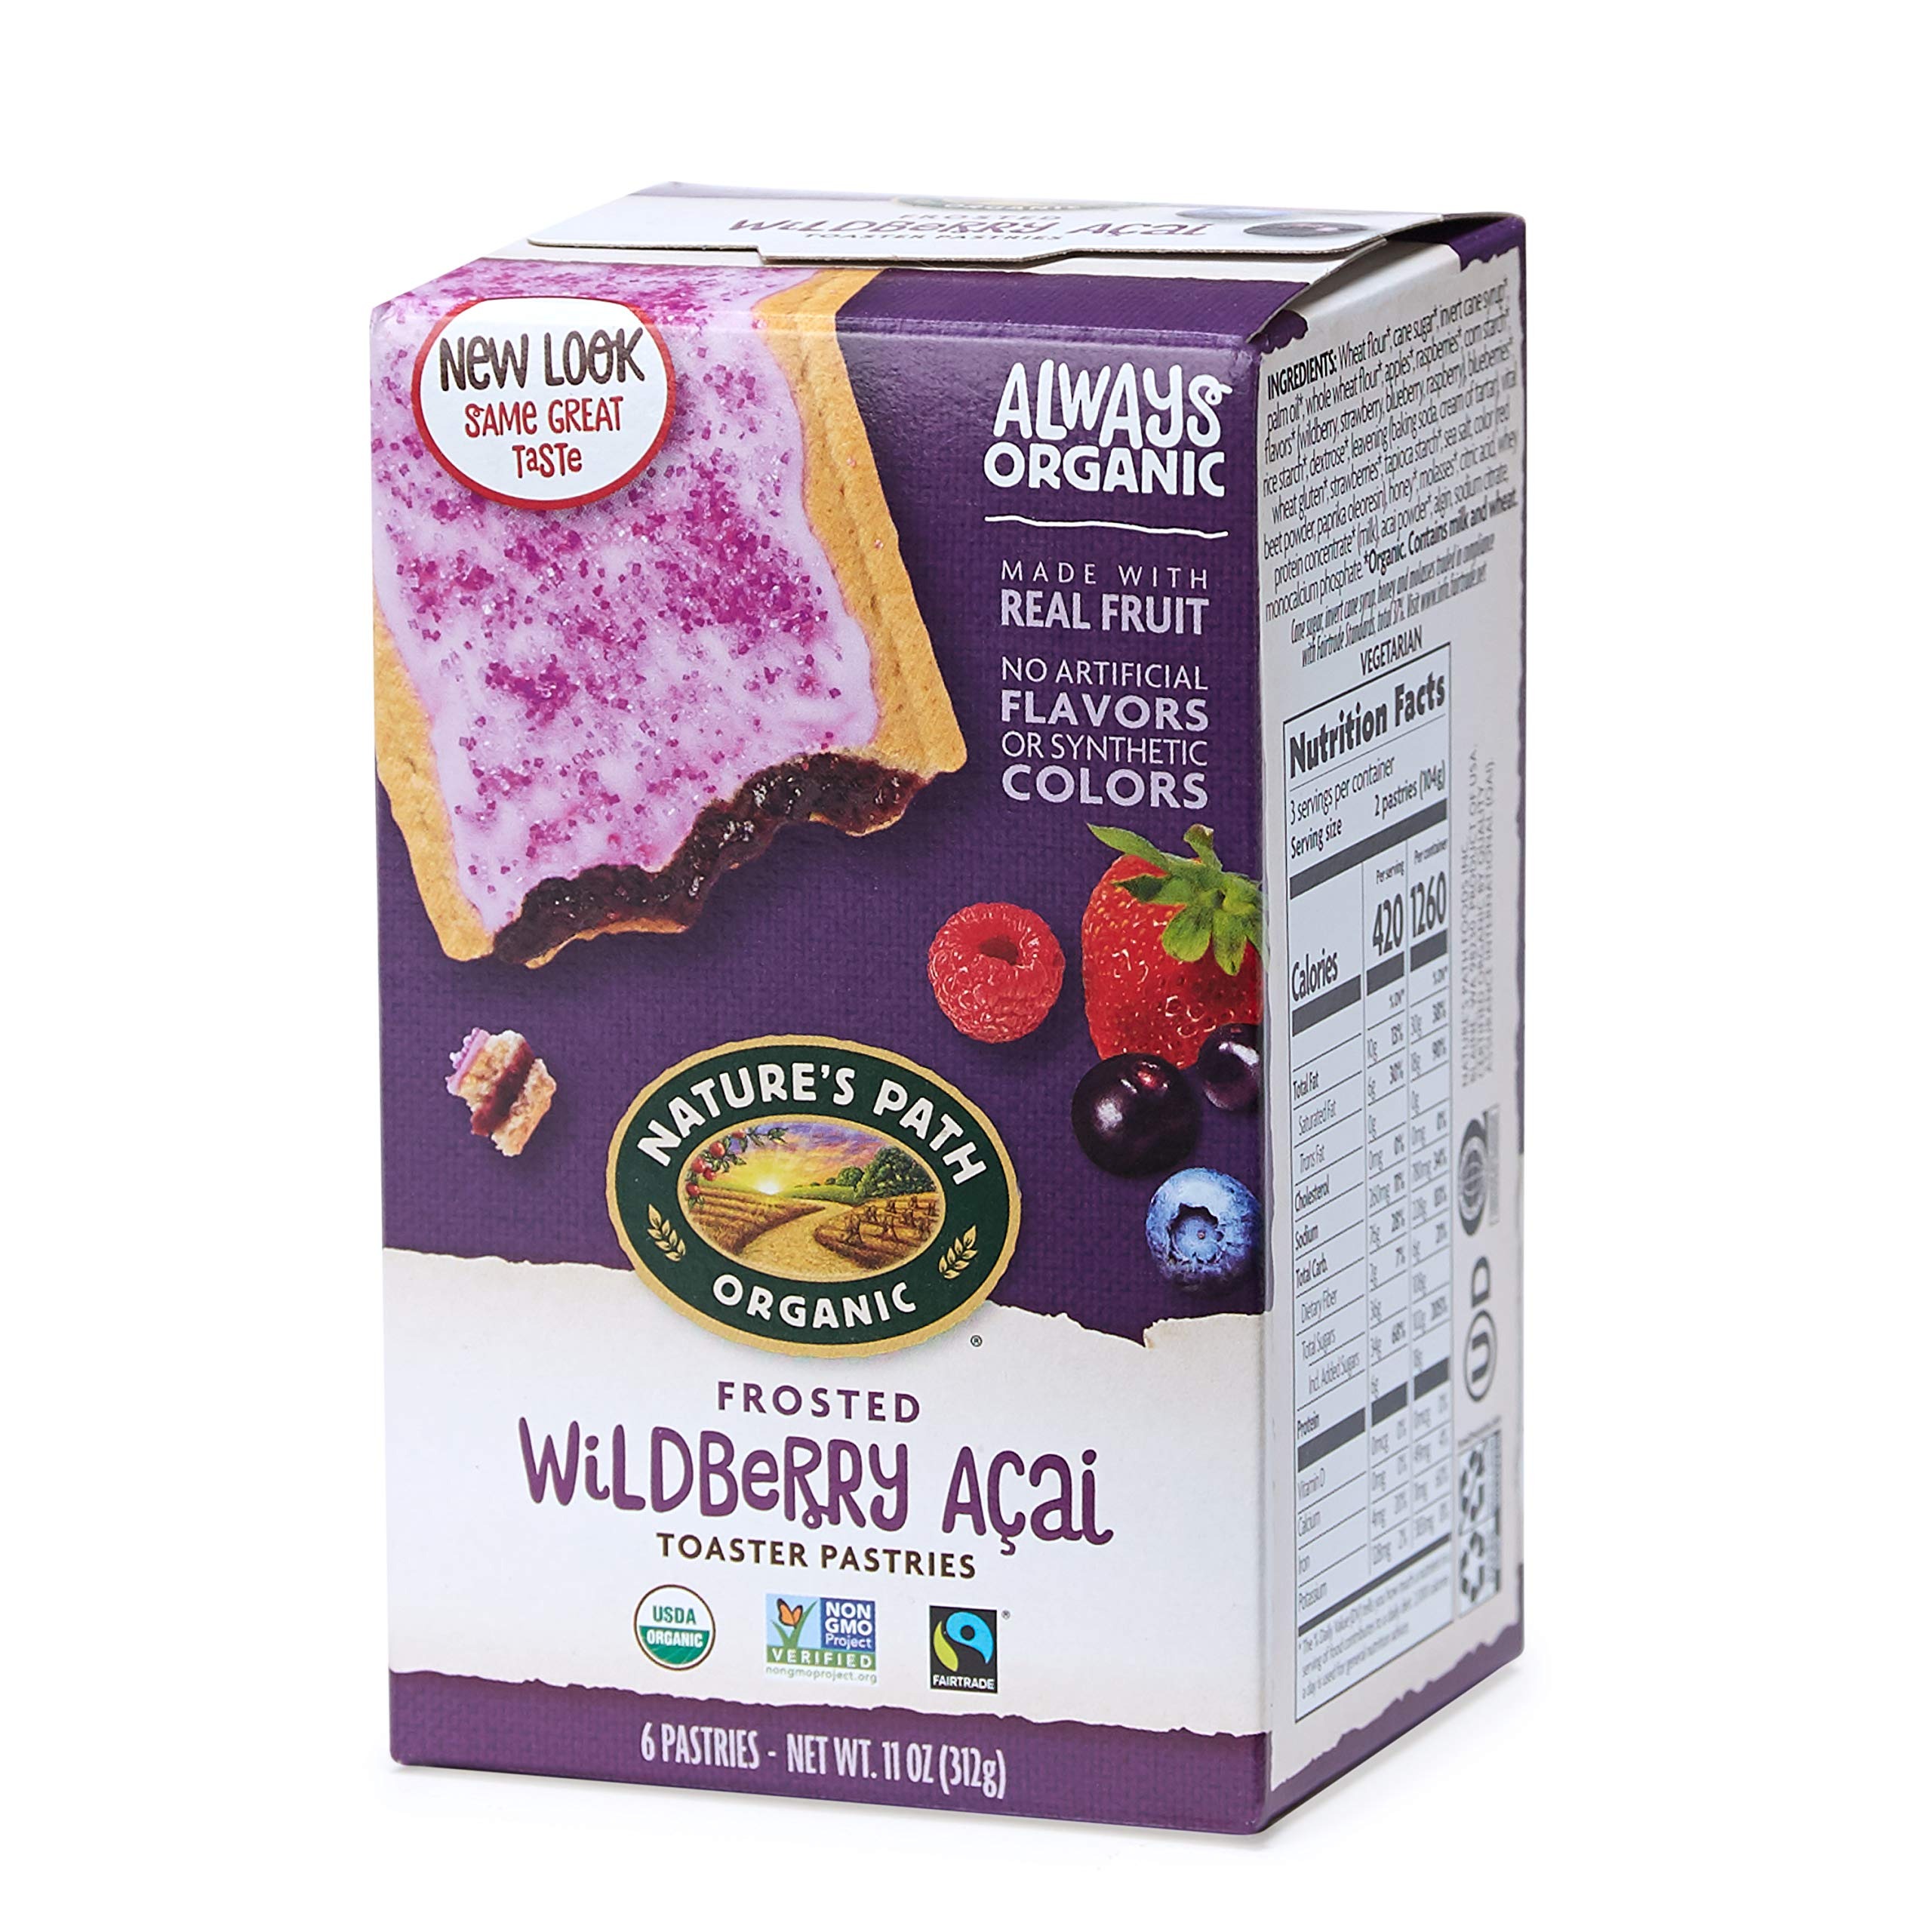
Item Name: Nature's Path Organic Toaster Pastries, Frosted Wildberry Acai, 6 Count
Bullet Point 1: CONTAINS: 1 - 6-pastry box of Nature's Path Frosted Wildberry Acai Toaster Pastries
Bullet Point 2: ALWAYS ORGANIC: Certified USDA organic, these delicious toaster pastries are free from artificial flavors, colors and preservatives, Non-GMO Project Verified and packed with wholefood simple ingredients embracing sustainable processes
Bullet Point 3: DELICIOUS BREAKFAST and SNACK: Indulge in these wholesome, organic treats each day with Wildberry Acai toaster pastries featuring real apples, raspberries, blueberries and strawberries combined with whole wheat flour and a touch of honey
Bullet Point 4: CONVENIENCE YOU’LL LOVE: Find chewy goodness in these nutrient-packed breakfast toaster pastries made with real fruit; All Nature’s Path toaster pastries are made with organic ingredients and are free from artificial preservatives, colors and flavors
Bullet Point 5: GOOD FOR THE ENVIRONMENT, TOO: You choose to cherish the environment, and so do we; Our products are not just organic, but always organic. Nature's Path believes in fair practices and high quality so we feature Fair Trade ingredients in our pastries
Value: 6.0
Unit: Count

Price: 4.79